Roads in Nepal

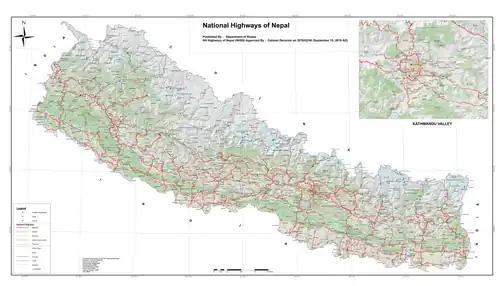
Nepal National highways map 2020-21

The development of roadways in Nepal began in earnest during the 1950s. Prior to that, the country relied heavily on ancient footpaths, mule tracks, and river transportation. The construction of the Tribhuvan Highway in 1956 marked the beginning of modern road infrastructure in Nepal. This highway connected Kathmandu, the capital city, to the Indian border town of Raxaul, facilitating trade and travel.